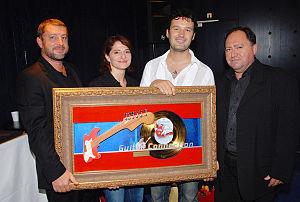
Jean-Pierre Danel en 2006.